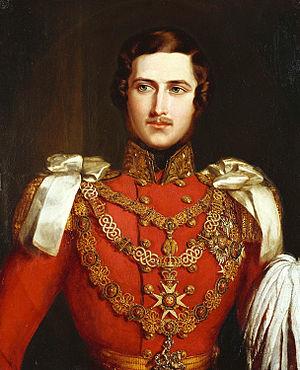
Le prince Albert de Saxe-Cobourg-Gotha, né le 26 août 1819 au château de Rosenau près de Cobourg et mort le 14 décembre 1861 au château de Windsor, est le mari de la reine Victoria. Il est fait prince consort par son épouse, en 1857.